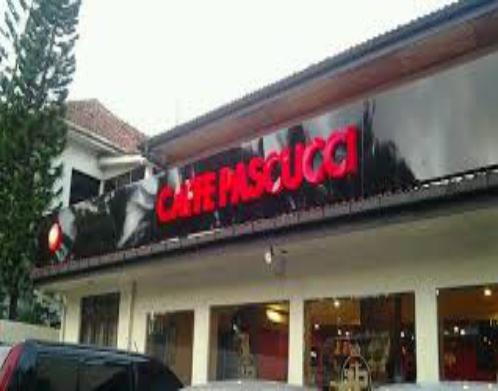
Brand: Caffe Pascucci
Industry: Food